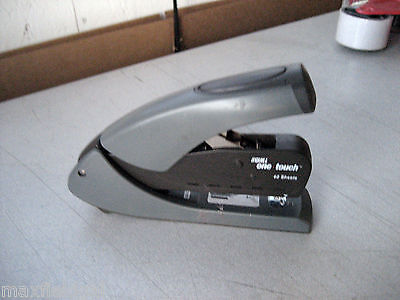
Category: stapler